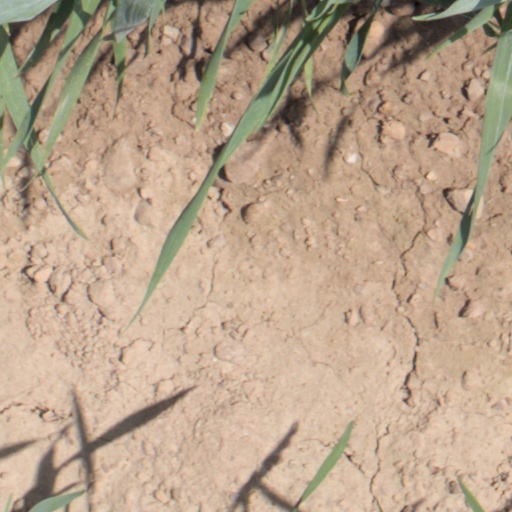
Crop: wheat